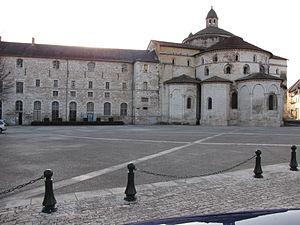
Abbatiale Sainte Marie de Souillac, vue depuis l'Est. Le long bâtiment à gauche fait partie de l'ancienne abbaye.
Le Lot est un département du Sud-Ouest de la France, situé dans la région Occitanie qui tire son nom de la rivière Lot. L'Insee et la Poste lui attribuent le code 46. La préfecture et la plus grande ville est Cahors.
Souillac est une commune française, située dans le département du Lot, en région Occitanie.
L'abbaye Sainte-Marie de Souillac est une ancienne abbaye bénédictine située à Souillac dans le département du Lot.
Henri de la Mothe-Houdancourt, seigneur de Chevrières, Rhuis, Saint Germain lès Verberie et Roberval, fut évêque de Rennes puis archevêque d'Auch. Il fut également abbé de Souillac, de Froimont, de Saint-Martial de Limoges et de l'Escaladieu.